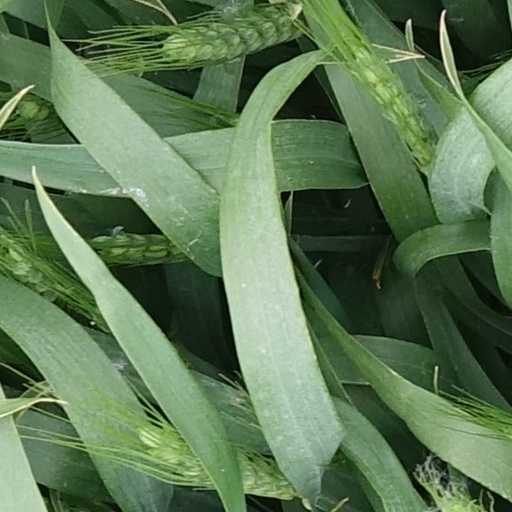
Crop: wheat